Leipziger Lerche
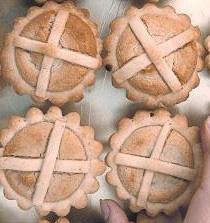
Also known as:
da - Danish: Leipziger Lerche
de - German: Leipziger Lerche
es - Spanish: Leipziger Lerche
hy - Armenian: Լայպցիգի արտույտներ
id - Indonesian: Leipziger Lerche
kk - Kazakh: Лейпциг бозторғайлары
nb - Norwegian Bokmål: Leipziger Lerche
ru - Russian: Лейпцигские жаворонки
Category: pastry (sweet pie)
Cuisine: German
Associated cuisines: German
Area: Leipzig
Countries: Germany
Region: Western Europe, , , ,
The dish is a pastry. The dish used the actual songbird lark, which was roasted with herbs and eggs and served as a filling in a pastry crust. Today's version consists of a shortcrust filled with a mixture of crushed almonds, nuts and a cherry. The cherry symbolises the heart of the bird. It is topped with a grid of two crossed dough strips.